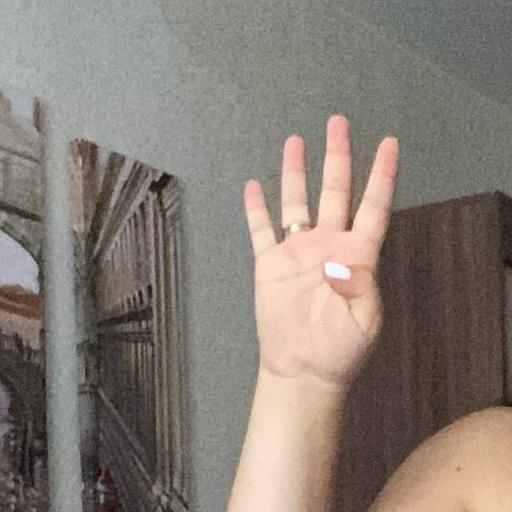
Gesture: four